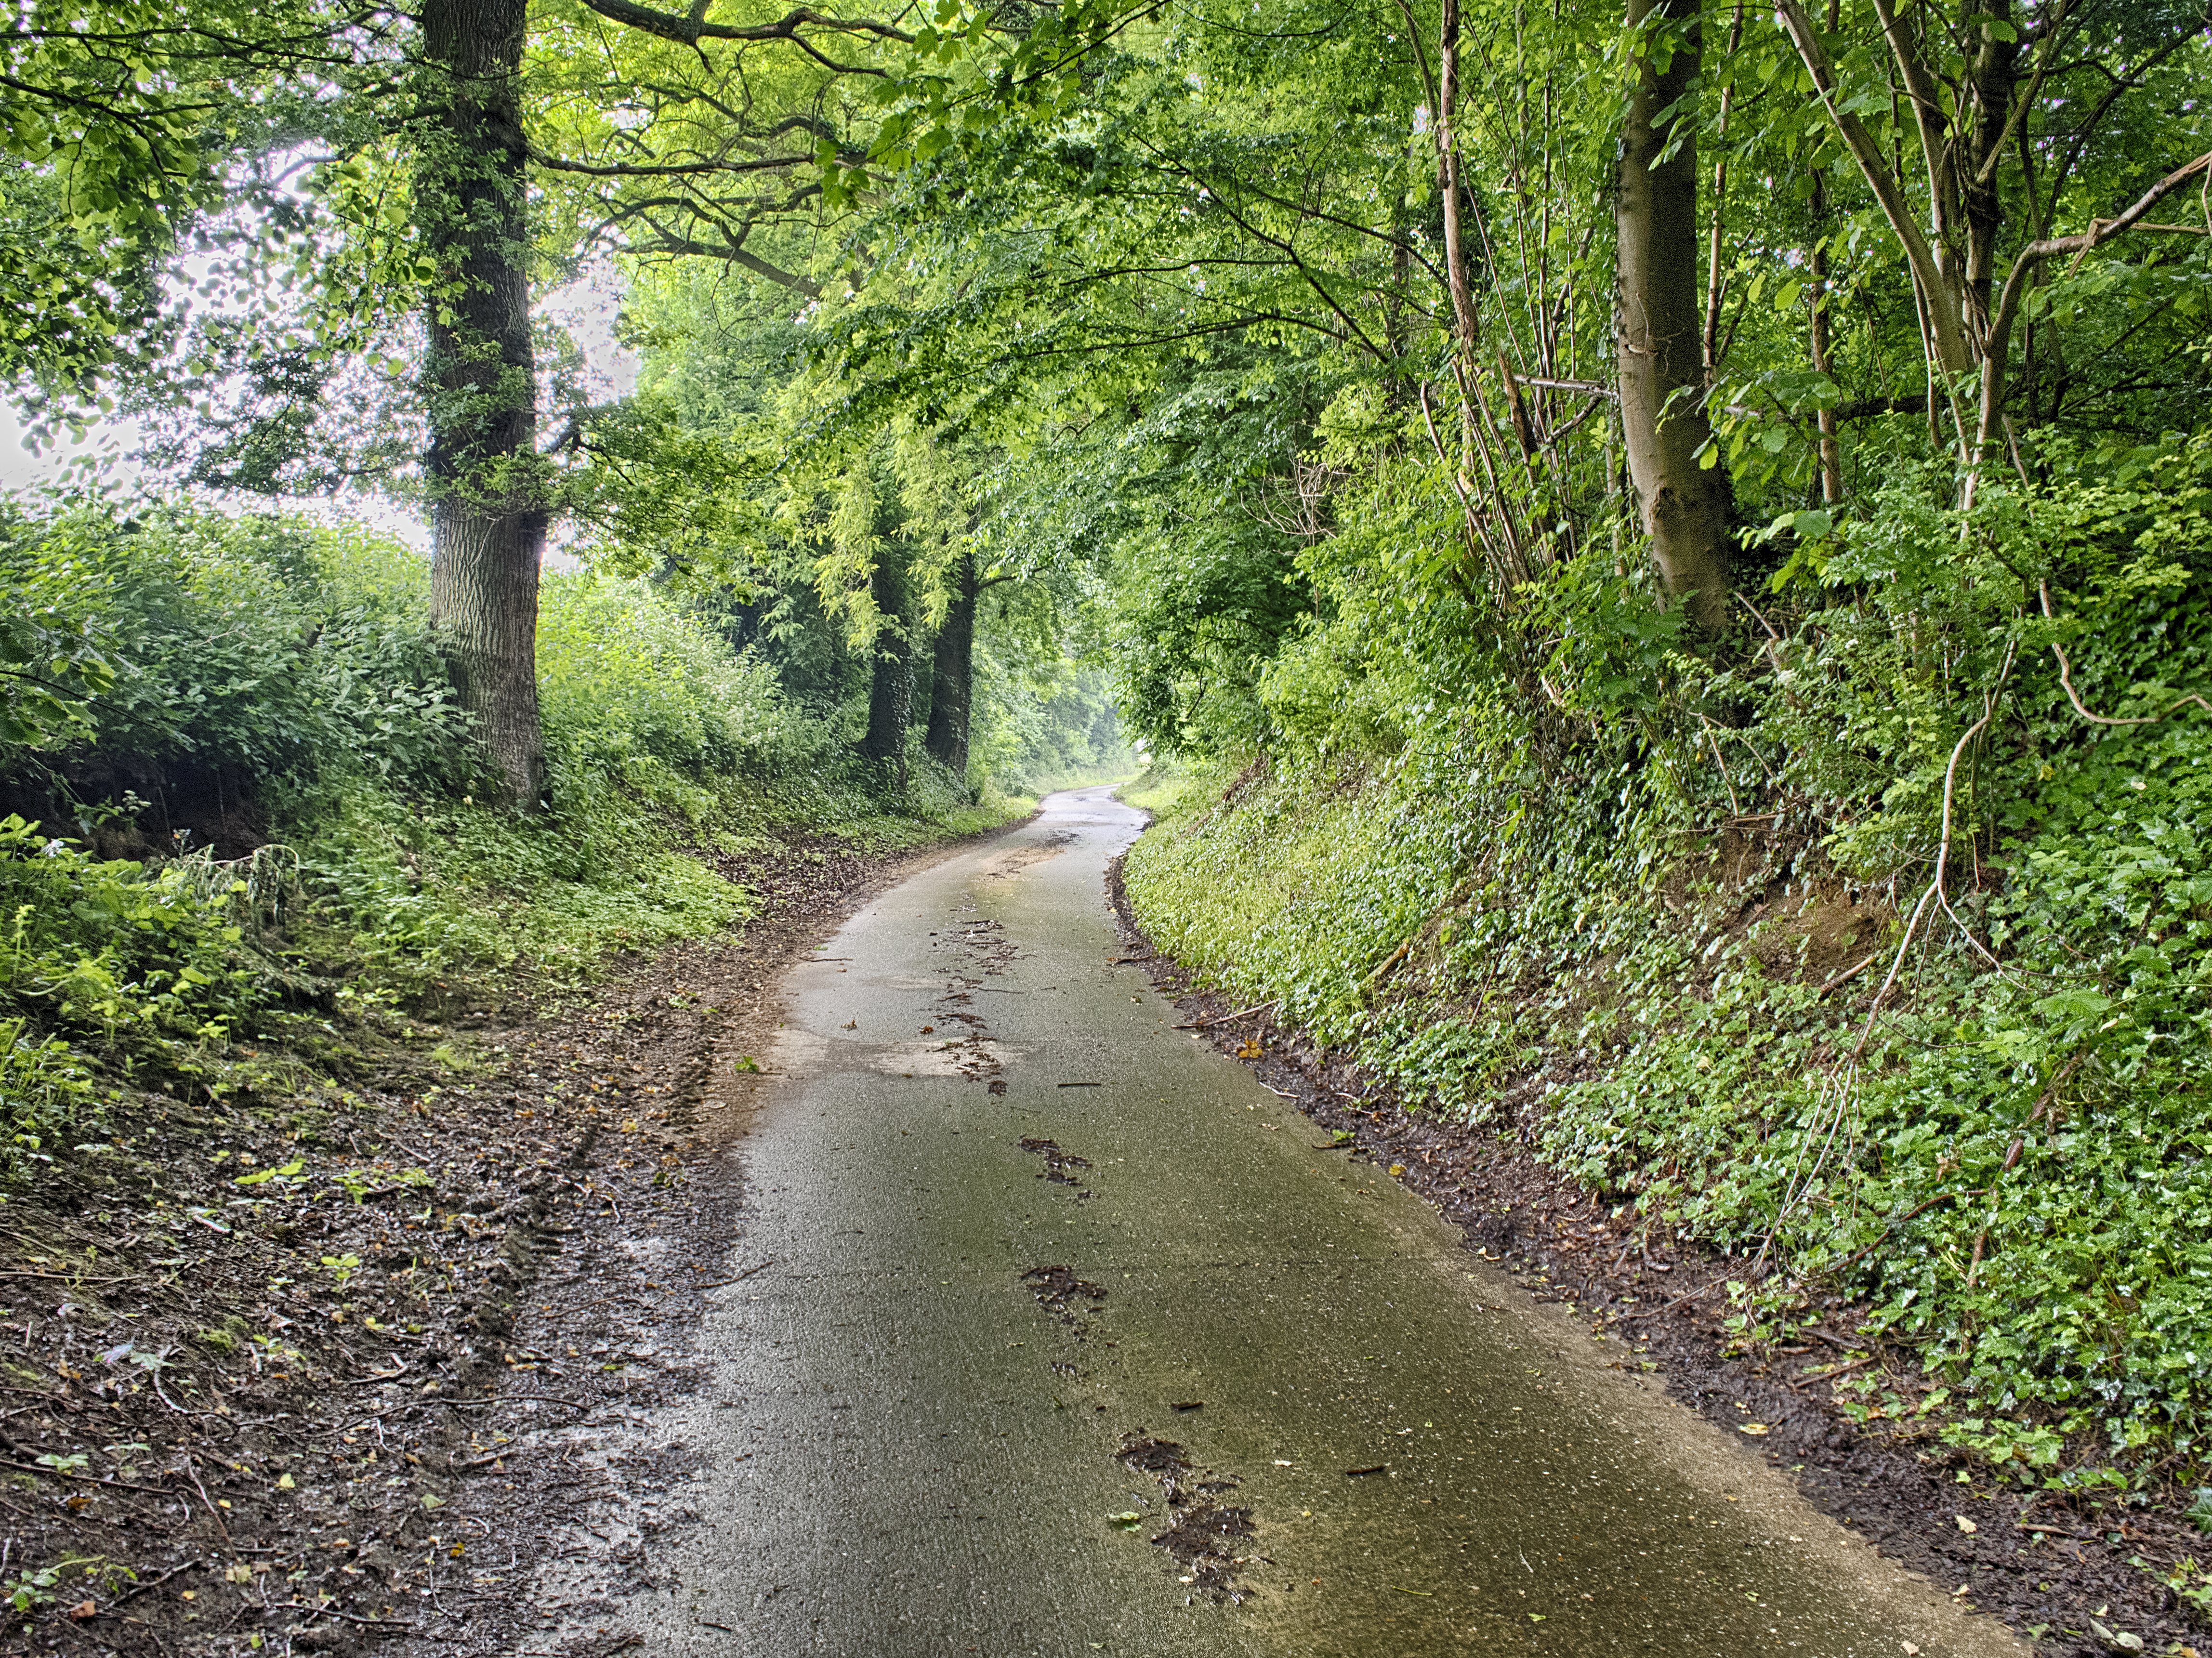
tree, nature, forest, grass, fog, road, trail, meadow, rain, leaf, wet, dirt road, stream, green, jungle, autumn, soil, waterway, infrastructure, woodland, habitat, ecosystem, rural area, natural environment, woody plant, nonbuilding structure